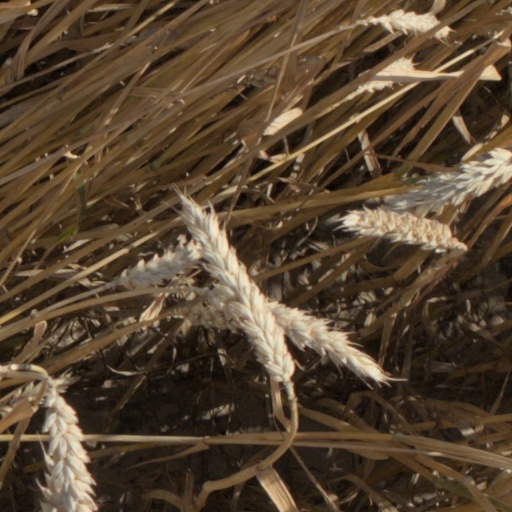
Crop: wheat